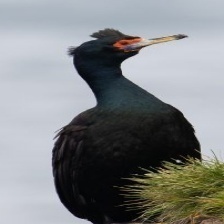
Species: RED FACED CORMORANT
Scientific name: PHALACROCORAX URILE